Pietro Neri-Baraldi

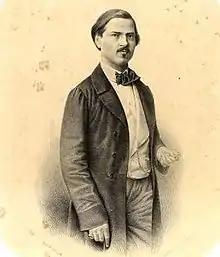
Neri-Baraldi c. 1860

Pietro Neri-Baraldi (1828 – 29 June 1902) was an Italian opera singer who sang leading tenor roles throughout Europe. He was born in Minerbio, a small town near Bologna and made his debut at the Teatro Comunale di Bologna in 1850. By 1853 he was engaged as the leading tenor at the Teatro del Corso where he sang in the first performances in Bologna of "Il trovatore" (as Manrico), "Rigoletto" (as the Duke of Mantua), and "Elena da Feltre" (as Ubaldo). He then appeared in Paris during the 1854/1855 season singing at both the Théâtre-Italien and the Paris Opéra. He sang a wide range of roles in London from 1856 to 1868, first at the Lyceum Theatre and then at the Royal Opera House. He also performed in Lisbon at the Teatro de São Carlos where he was the "primo tenore assoluto" from 1856 to 1867 and in St. Petersburg.